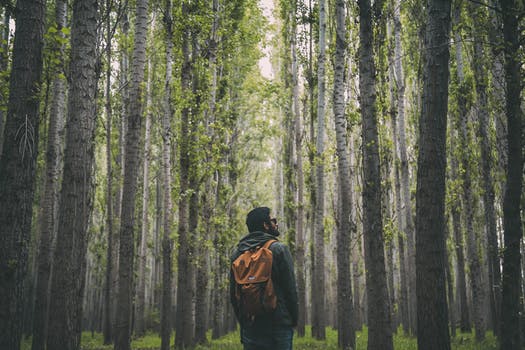
Label: No Watermark